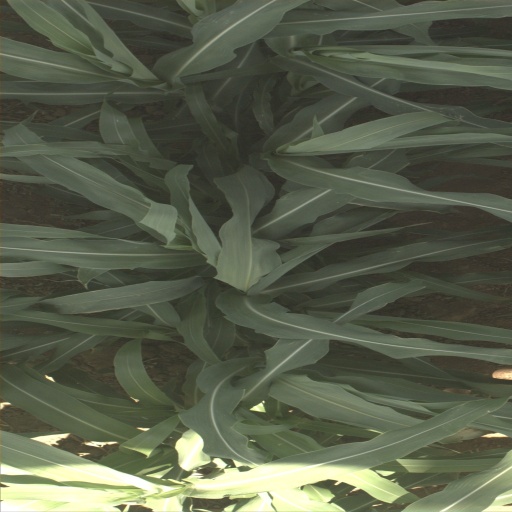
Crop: sorghum